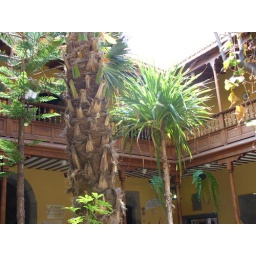
Legend has it that Columbus stayed in this house while his ships underwent repairs. It is now a museum.